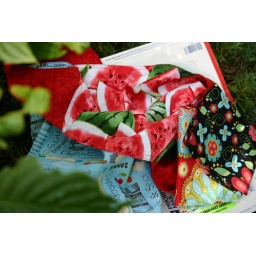
Second View...Gotta love the watermelon fabric...The kitchen fabric has become quite popular in my house..